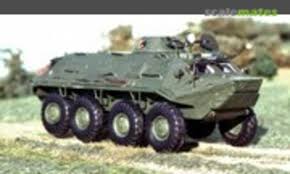
Label: BTR-60